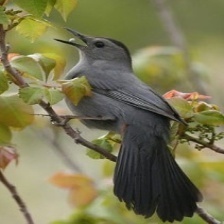
Species: GRAY CATBIRD
Scientific name: DUMETELLA CAROLINENSIS